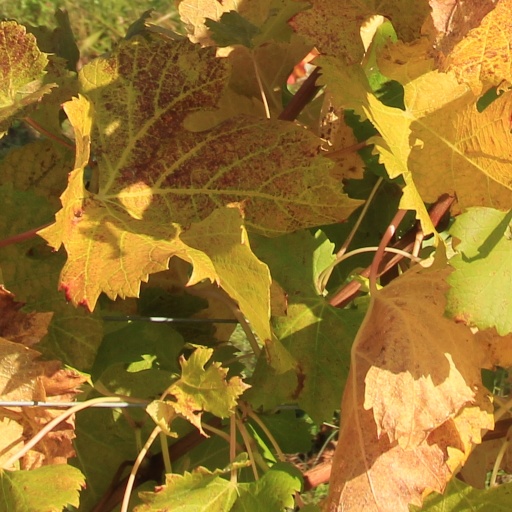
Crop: grape